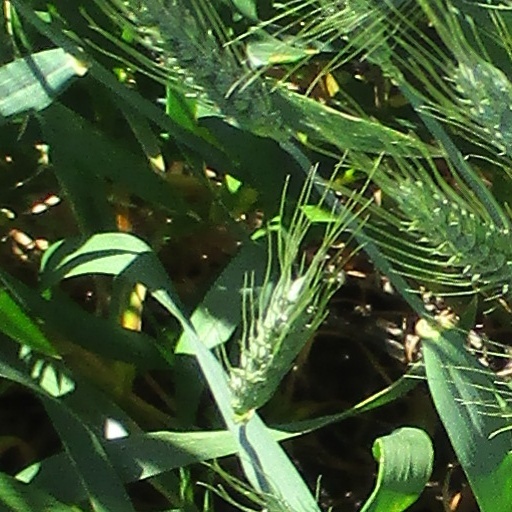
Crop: wheat